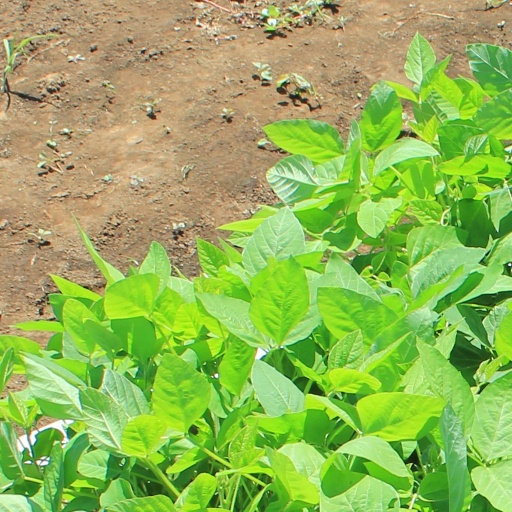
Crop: soybean